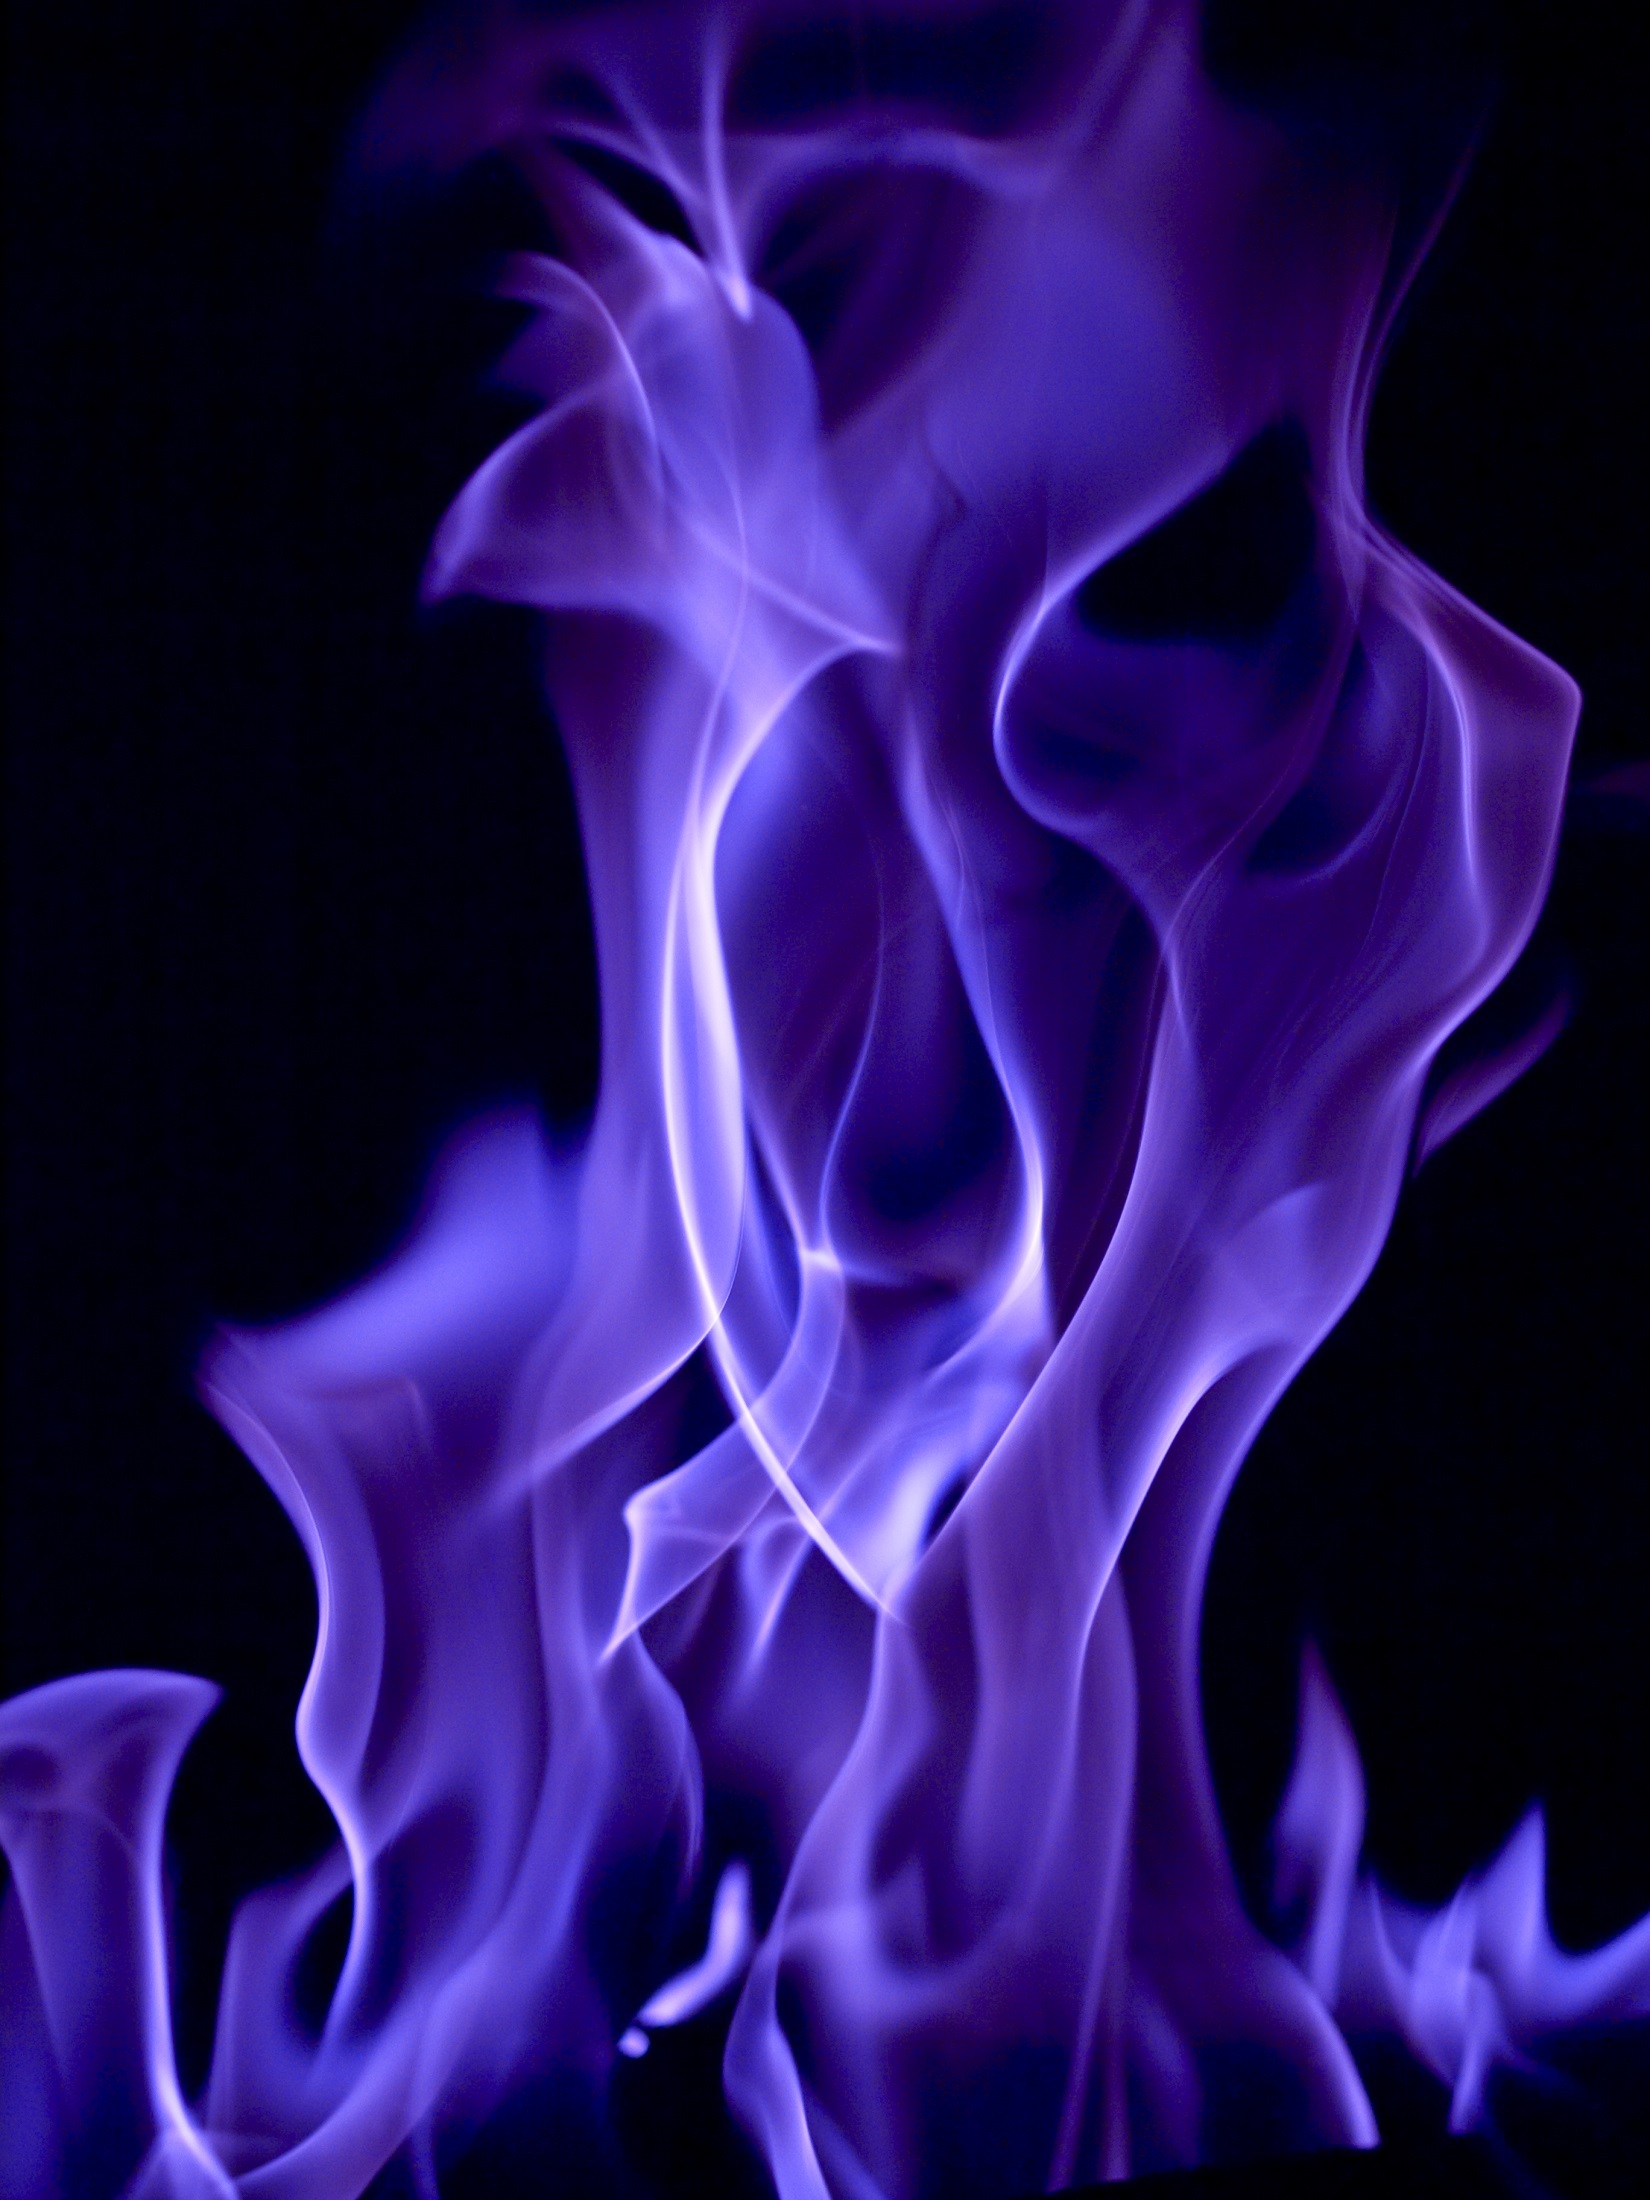
glowing, flower, petal, smoke, flame, fire, glow, darkness, colorful, heat, energy, font, flare, study, burning, bright, hot, flames, shapes, illumination, designs, flickering